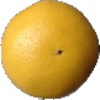
Label: white_grapefruit